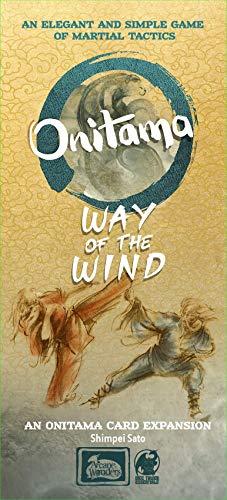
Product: Arcane Wonders Onitama Way of The Wind
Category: Toys & Games | Games & Accessories
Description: Onitama: way of the wind requires the Onitama base game to play.
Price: $12.41
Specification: ProductDimensions:2.2x2.2x5inches|ItemWeight:5ounces|ShippingWeight:5ounces(Viewshippingratesandpolicies)|ASIN:B007EZMSFY|Itemmodelnumber:AWGDTE02ONX2|Manufacturerrecommendedage:12yearsandup